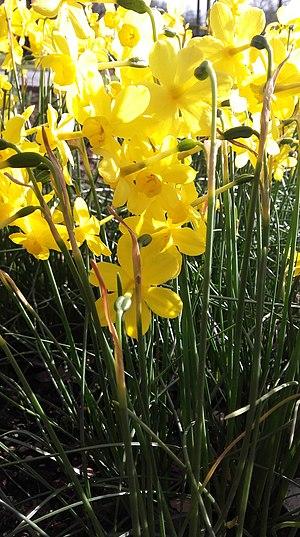
Narcissus jonquilla subsp. fernandesii (Pedro) Zonn., dans la partie ""école de botanique"" du Jardin des Plantes de Paris, France, Europe.
La vraie Jonquille, Narcissus jonquilla L., appelée aussi Narcisse Jonquille, est une plante herbacée bulbeuse à fleurs jaunes, de la famille des Amaryllidacées. Elle doit son nom à la forme des feuilles qui rappellent celles des joncs et c'est donc la véritable jonquille pour les botanistes. On la rencontre dans le sud-ouest de l'Europe, au Portugal et en Espagne.